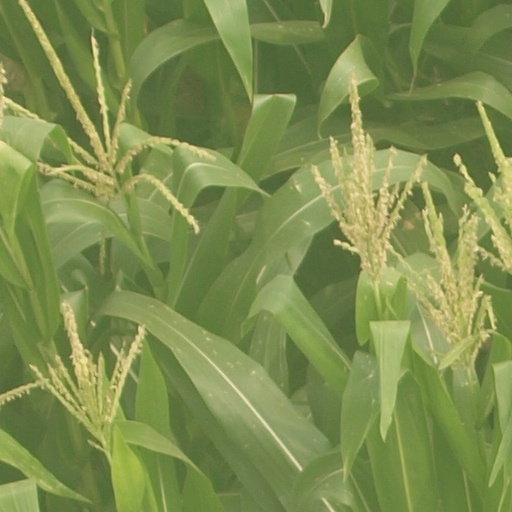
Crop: maize; corn